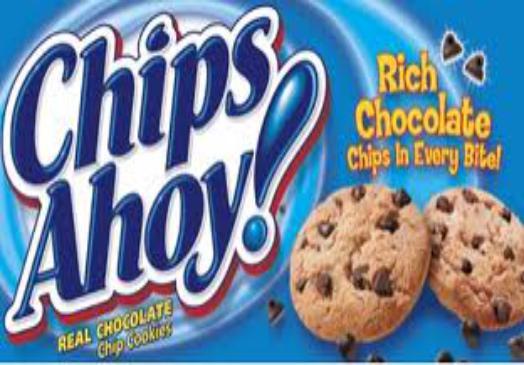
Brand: Chips Ahoy!
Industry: Food